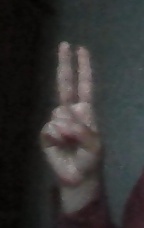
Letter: taa